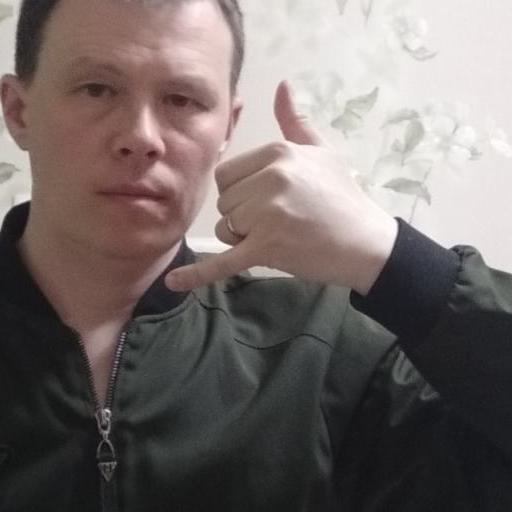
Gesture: call